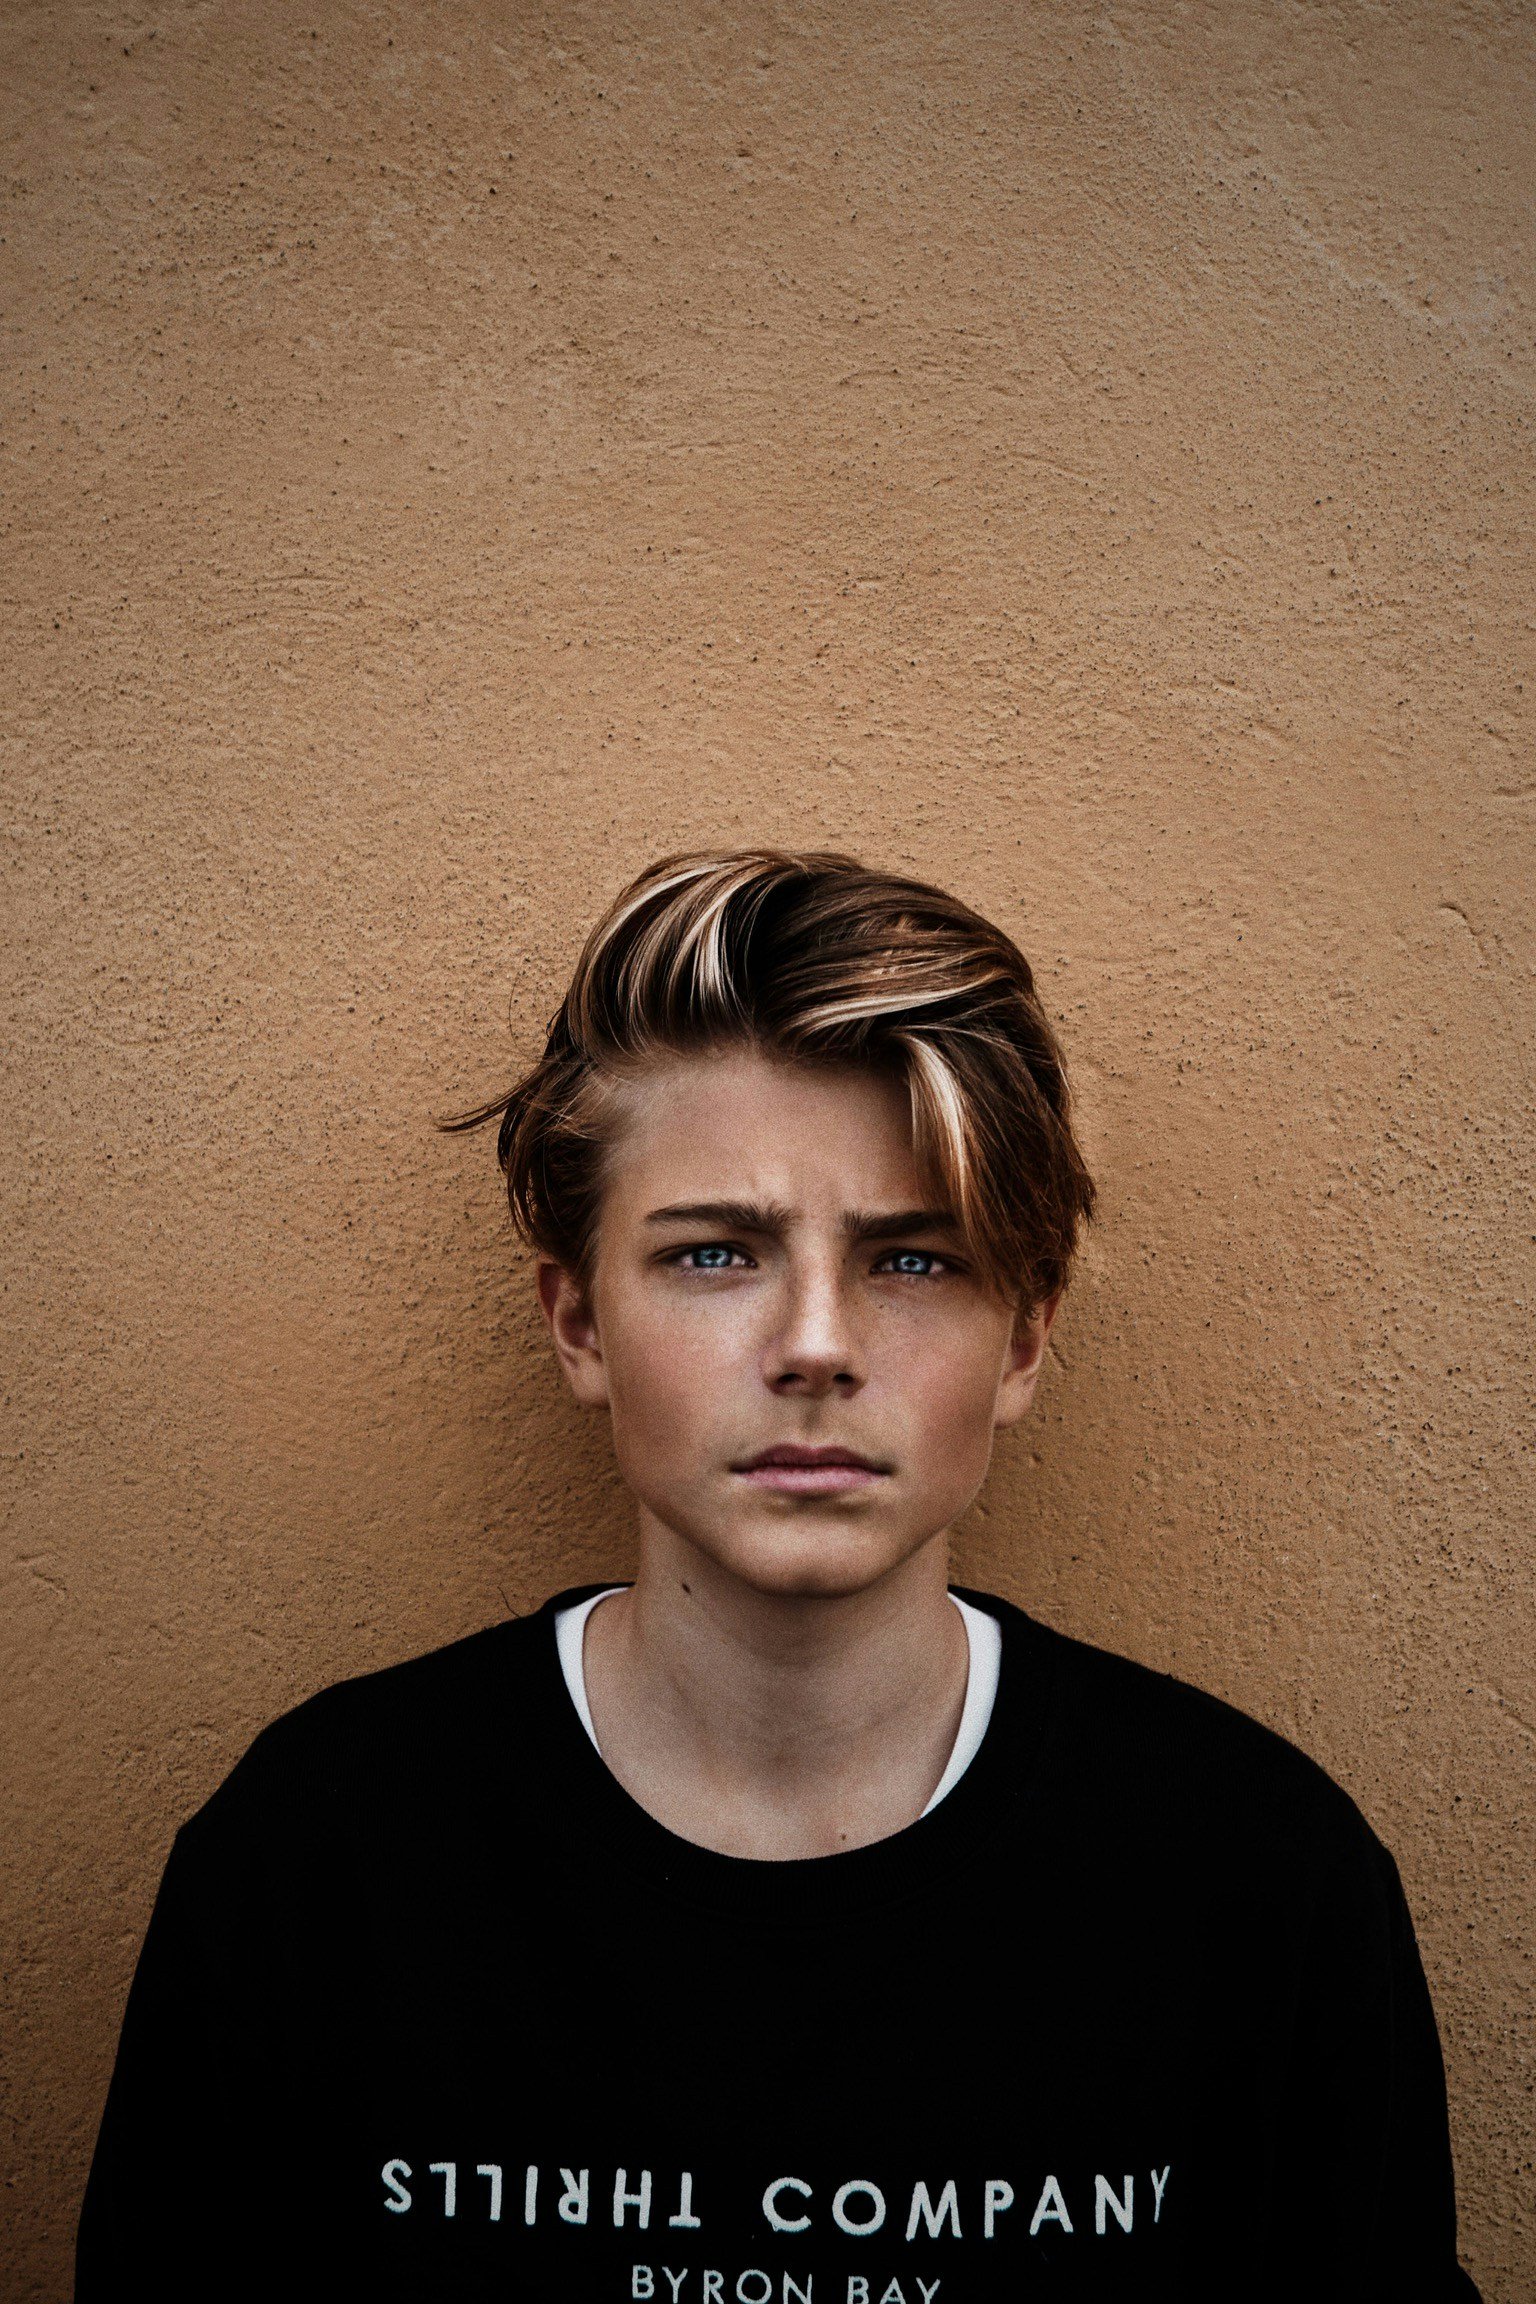
Gender: men